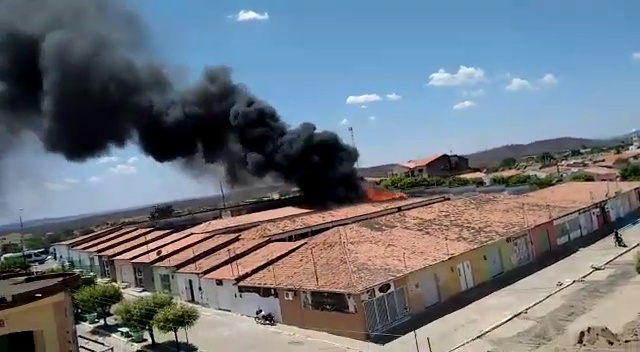
Fire: yes
Smoke: yes